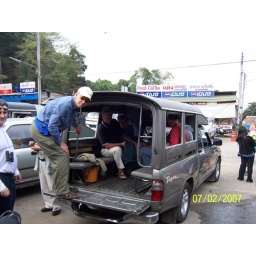
We rode in an old truck to get up the hill